KIAA2012

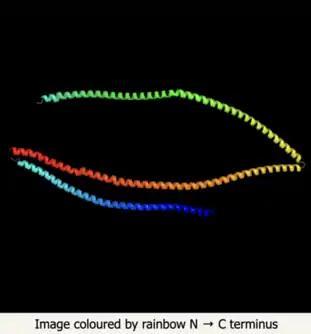

KIAA2012 has a highly conserved cGMP-dependent protein kinase binding domain. These cGMP-dependent protein kinases (PRKG) are a part of the NO/cGMP signaling pathway, and they are important factors in many signal transduction processes. Additionally, there are many potential sites for phosphorylation, SUMOylation, and myristoylation. In instances where KIAA2012 is post-translationally modified in these ways, the resulting charge, structure, function, and sub-cellular localization can be altered.